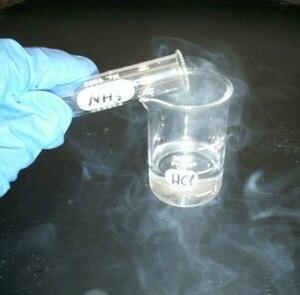
L'ion ammonium de formule brute NH₄⁺ est un ion polyatomique de charge électrique positive. Ce cation polyatomique possède une structure tétraédrique, l'atome d'azote N occupant le centre et les quatre atomes d'hydrogène occupant les sommets équivalents du tétraèdre. Il est obtenu par protonation de l'ammoniac ; il est parfois présenté comme une molécule d'ammoniac ionisée.